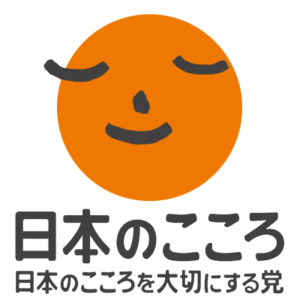
Le parti pour le Kokoro japonais est un parti politique japonais. Il a été formé en tant que parti pour les générations futures le 1ᵉʳ août 2014 par un groupe de membres de la Diète dirigé par Shintarō Ishihara. Le parti adopte son nom actuel en décembre 2015.